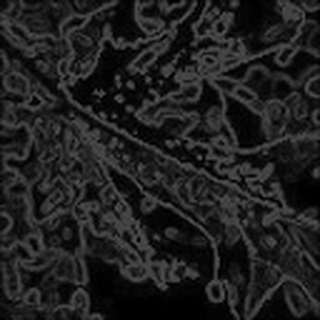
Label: cotton_aphids